South Hills Village

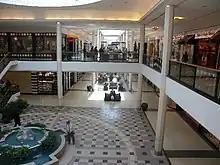
North courtyard (pre-remodel)

The former Sears anchor building began demolition beginning fall 2022 and rebuilt through the first half of 2024, to meet the demands of a 118,000 square foot Von Maur store, the chain's first Pennsylvania location. The store opened on November 9, 2024.